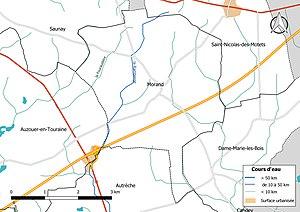
Carte du réseau hydrographique de la commune de fr:Morand (France).
Morand est une commune française située dans le département d'Indre-et-Loire, en région Centre-Val de Loire.